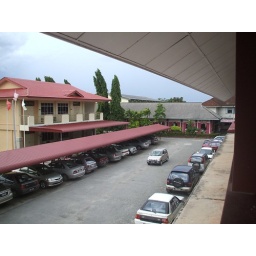
green grass replaced by cars